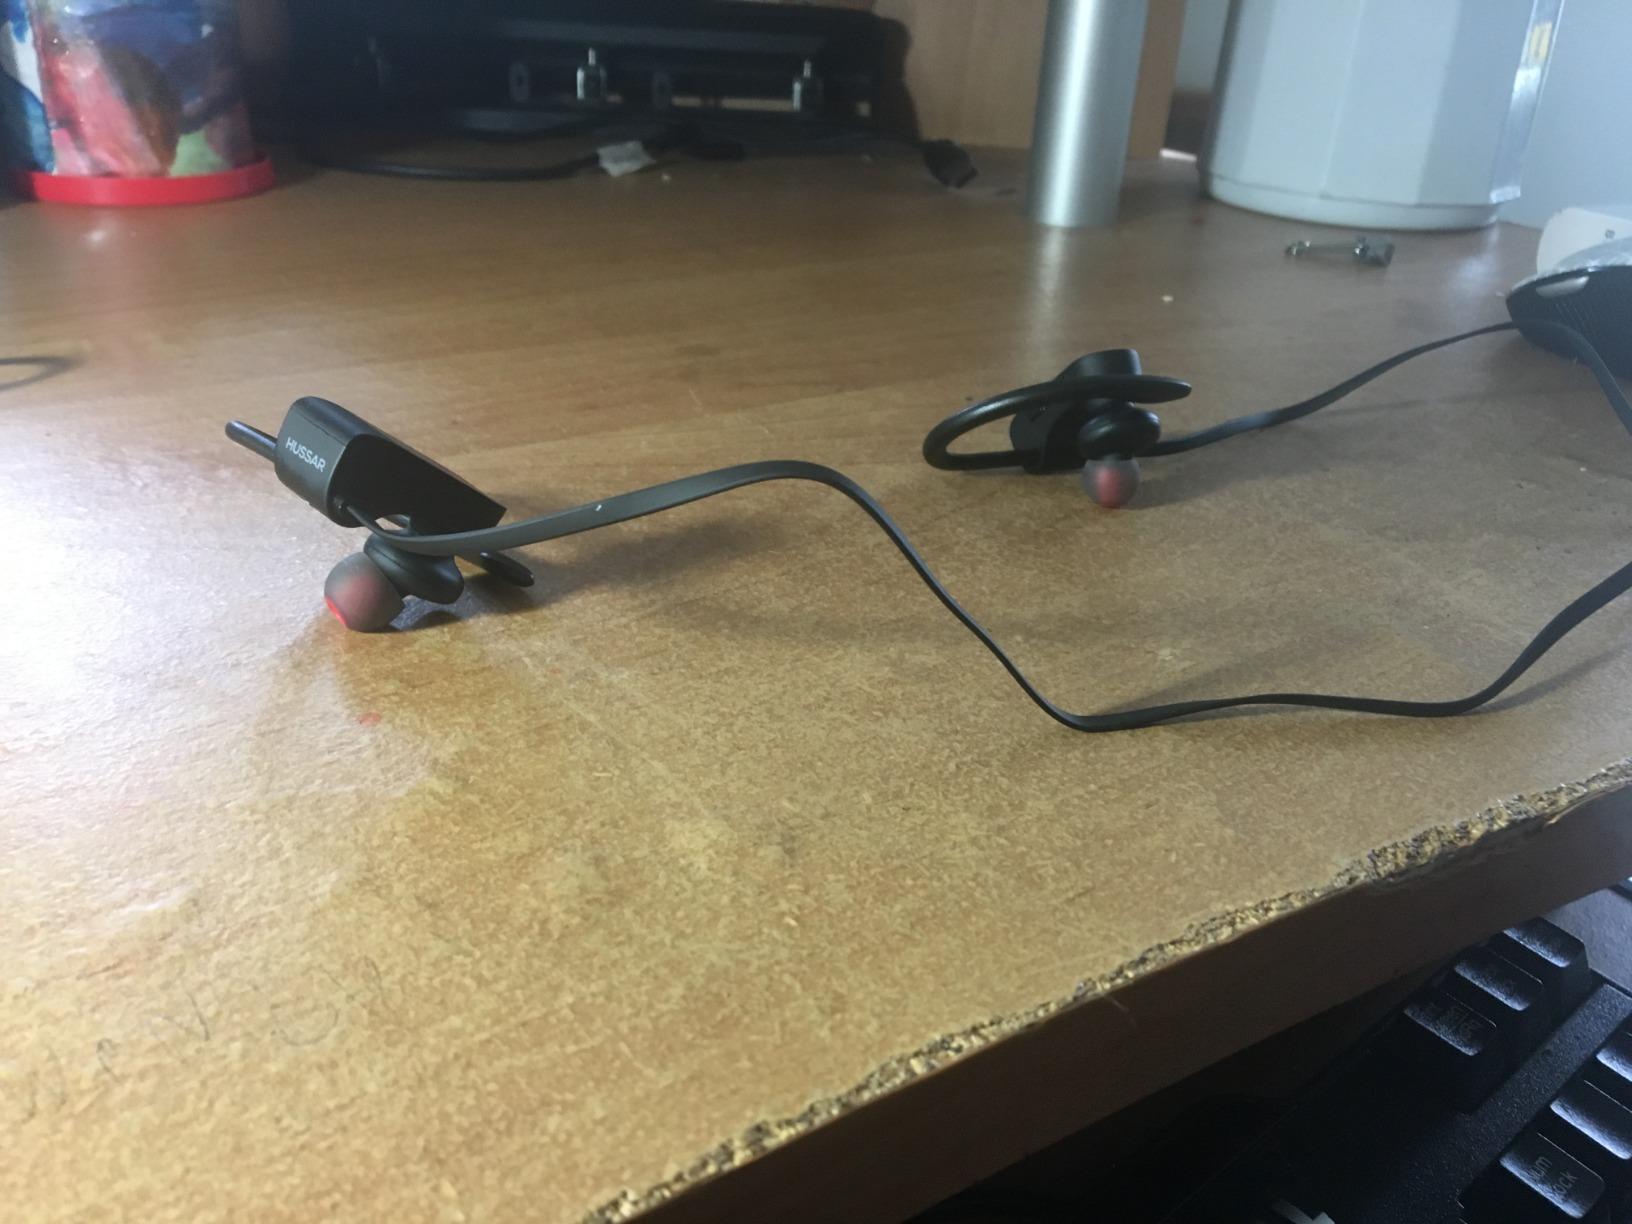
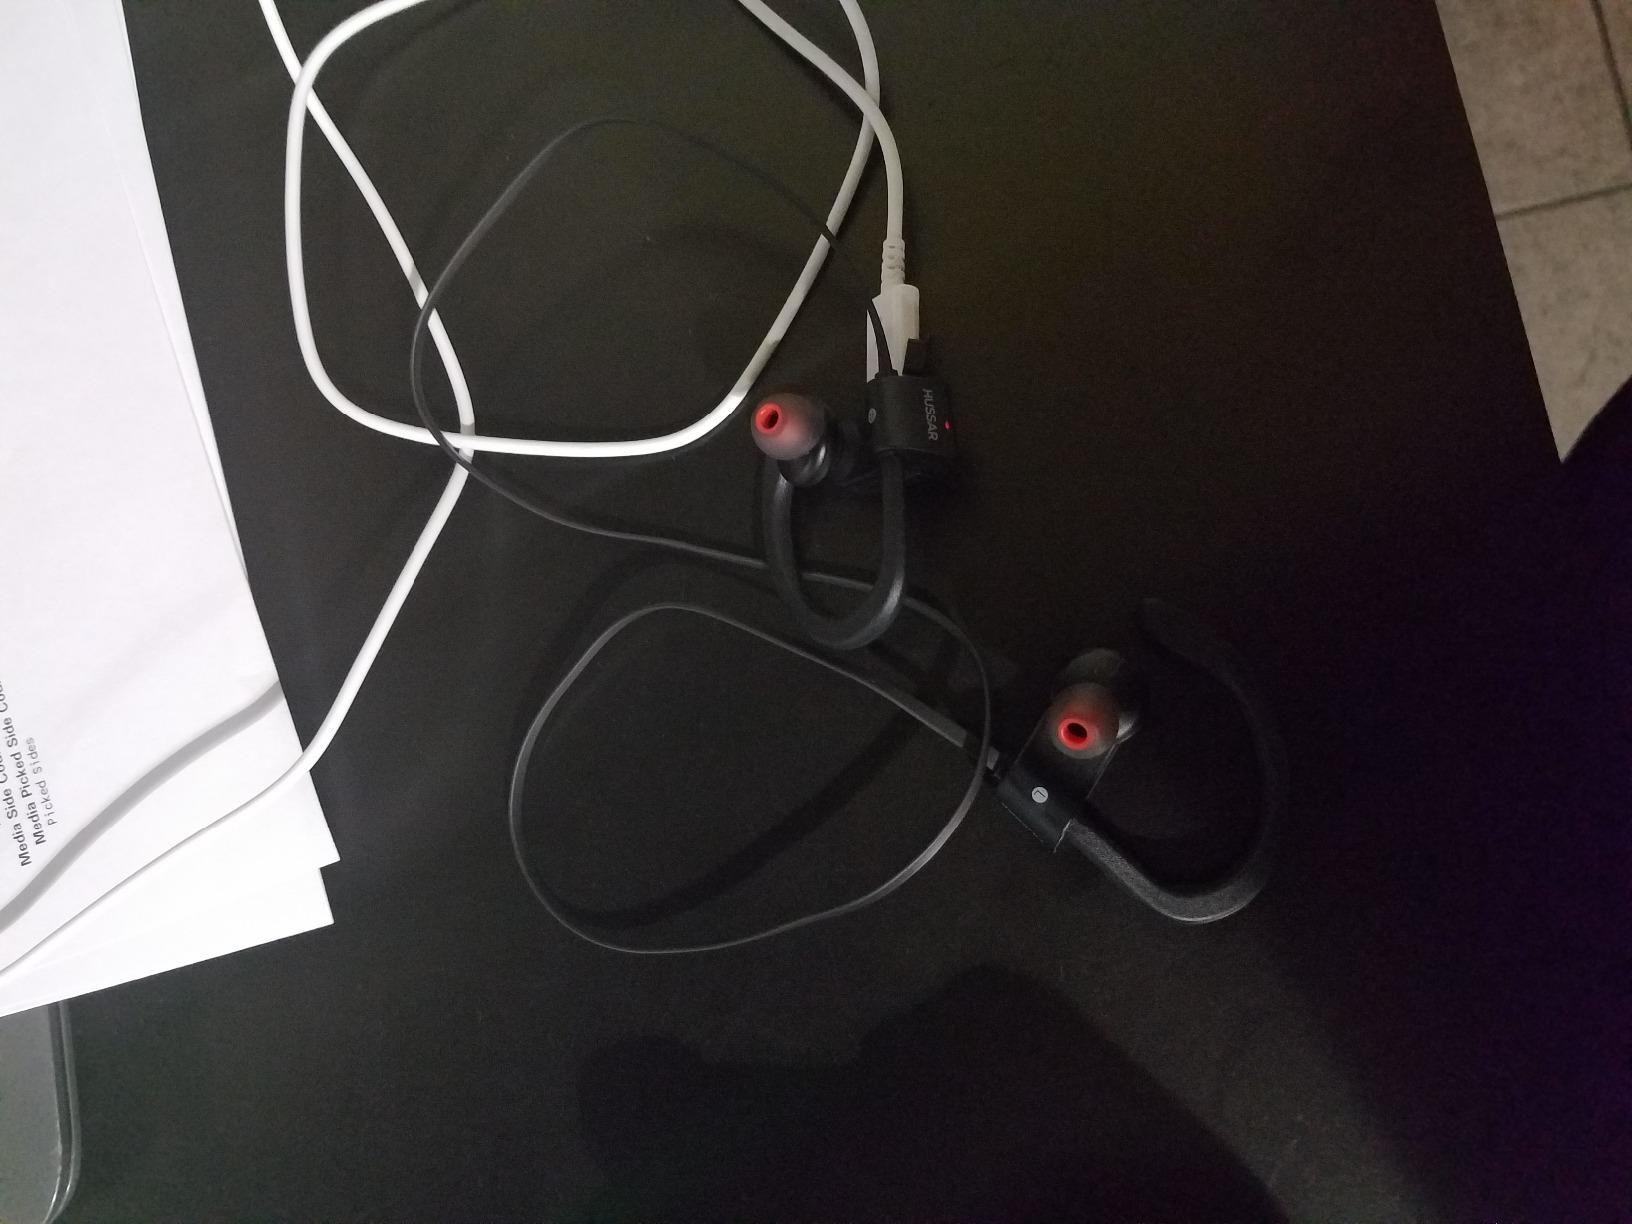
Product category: headphones
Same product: yes